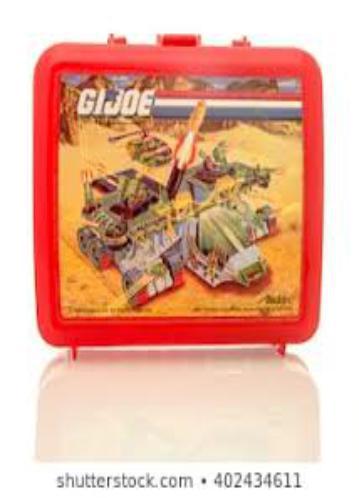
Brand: g.i. joe
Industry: Leisure